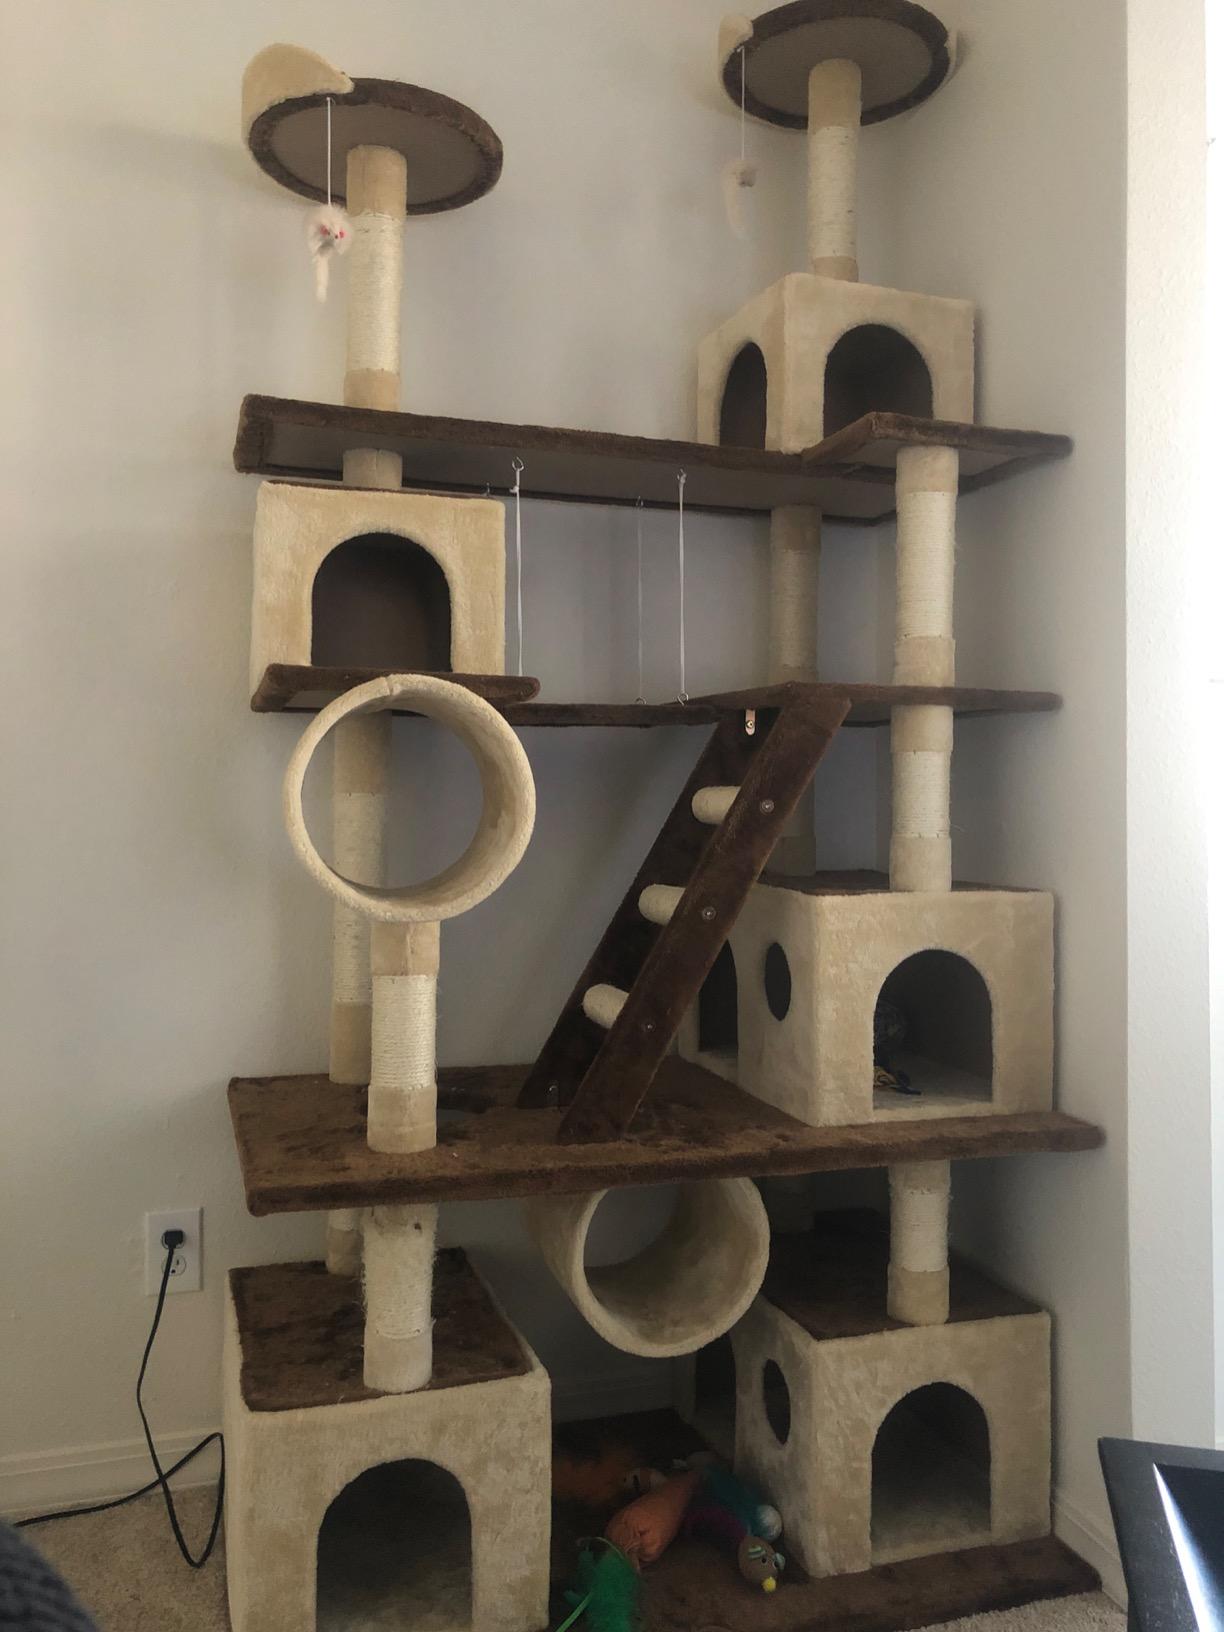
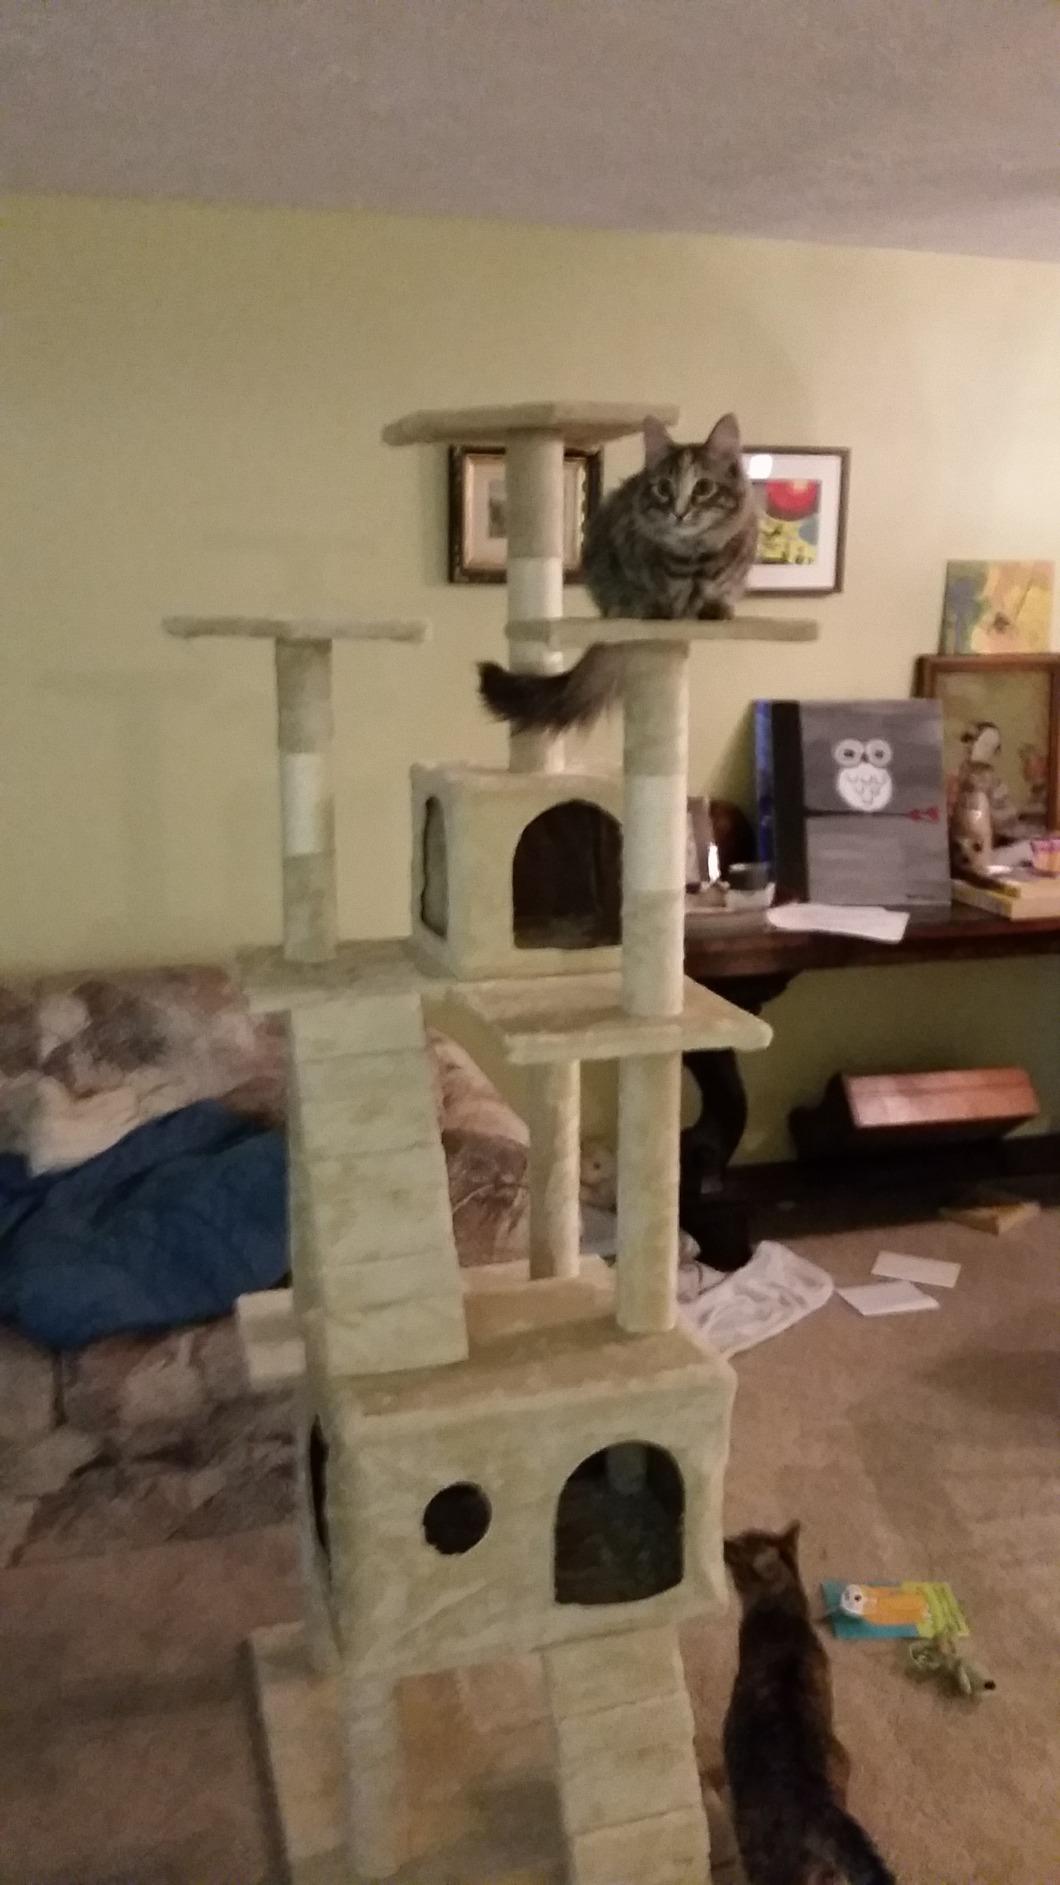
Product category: items_cat tree
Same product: no